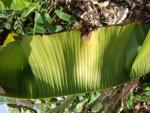
Label: xamthomonas